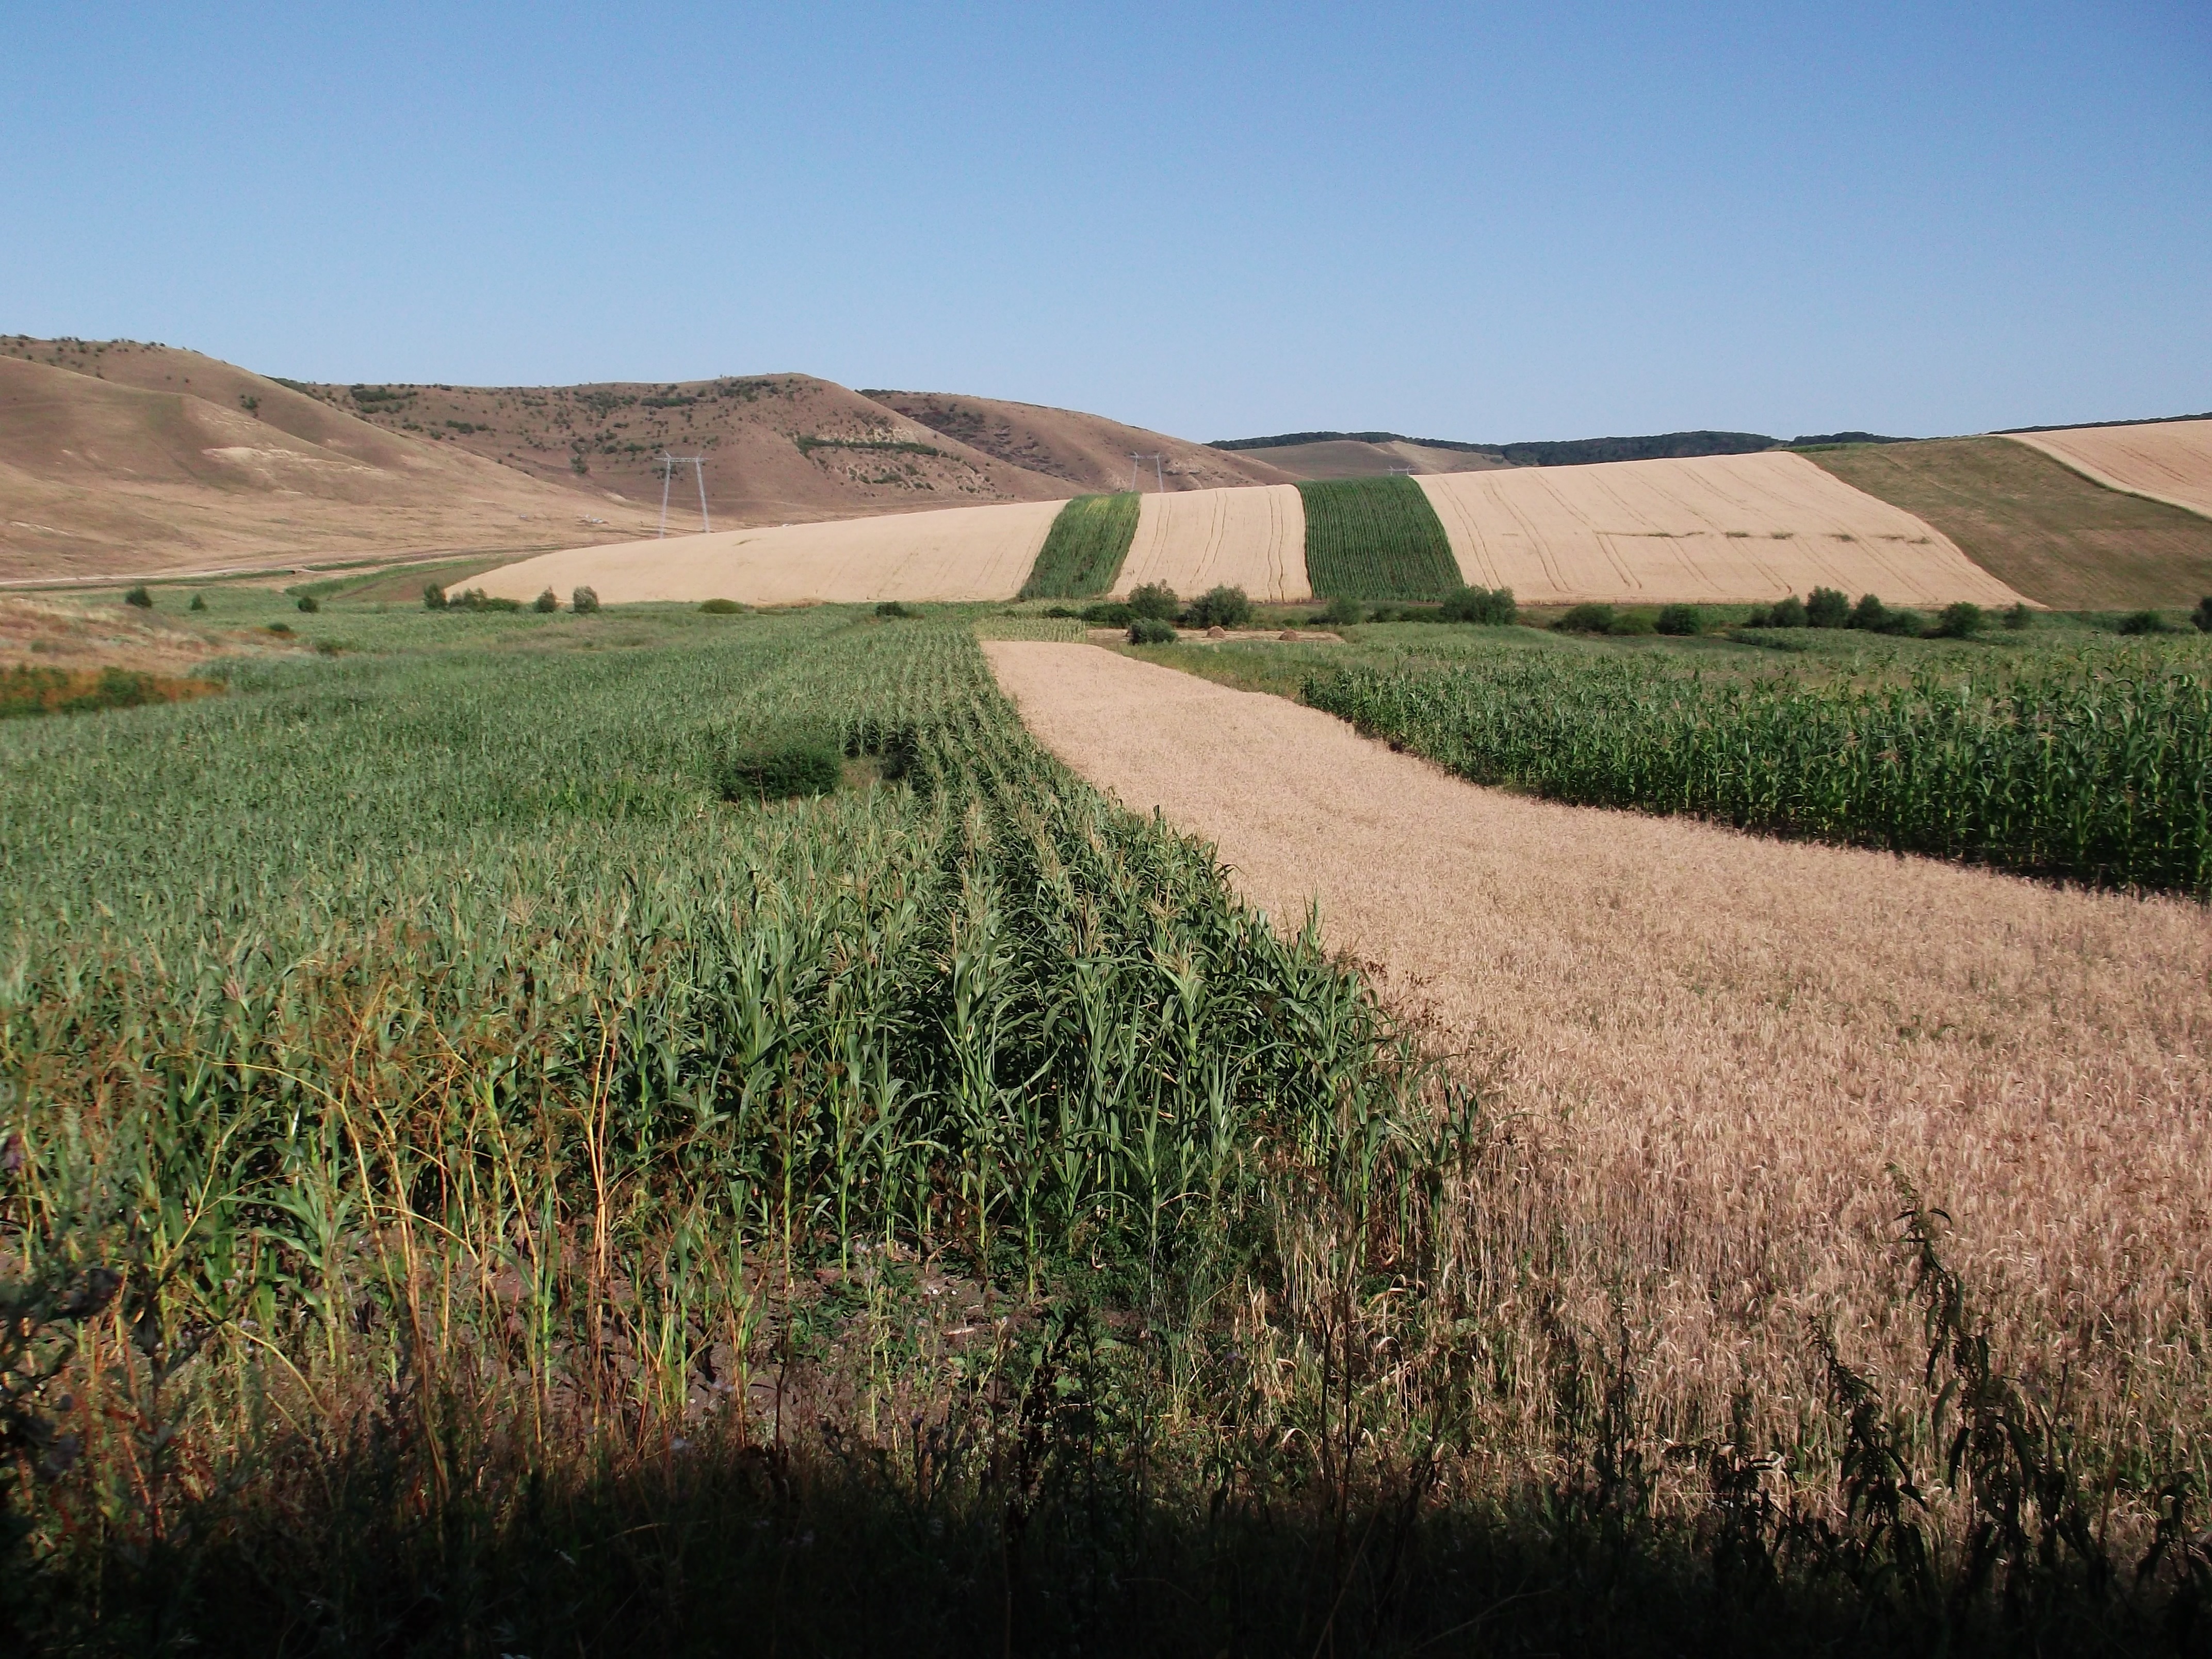
landscape, nature, grass, plant, sky, field, farm, meadow, prairie, countryside, hill, flower, country, summer, rural, spring, crop, scenic, pasture, corn, soil, agriculture, plain, outside, hills, clouds, fields, grassland, badlands, crops, plateau, habitat, ecosystem, romania, steppe, rural area, natural environment, geographical feature, grass family